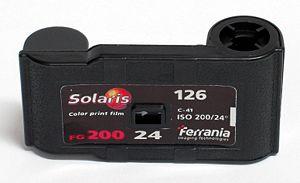
Instamatic est une gamme d'appareils photo grand public abordables mis sur le marché par Kodak à partir de 1963. La première version utilisait un film 35 mm conditionné dans des cassettes et appelé Format 126. Une version « Pocket » sera introduite par Kodak en 1972, utilisant, elle, un film 16 mm, également en cassette.
Ferrania est une société italienne qui produit des pellicules photographiques.
Le Format 126 est un format de pellicule photographique 35 mm à perforations spéciales monté dans une cartouche plastique, mis au point par l'ingénieur Hubert Derwin et produit par Kodak de 1963 à 1999. La dénomination "Kodapak" a également été utilisée mais le nom Instamatic plutôt prévu pour la gamme d'appareils s'est imposé. Les vues sont au format de 28 x 28mm.